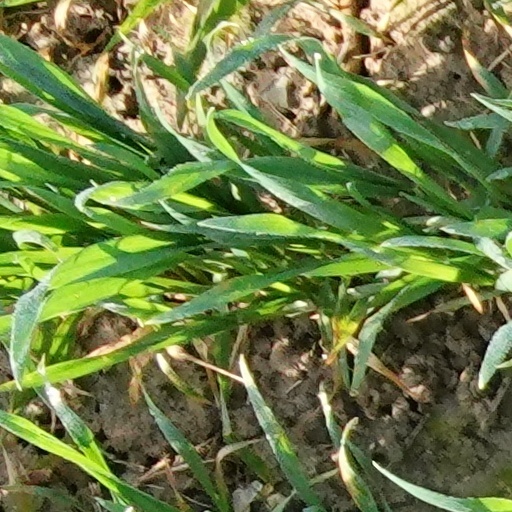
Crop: wheat